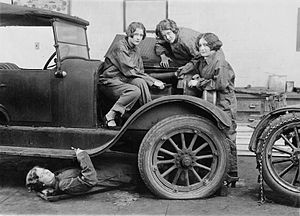
Mekaniker
Kvindelige automekanikere i USA i 1927
Mekaniker anvendes som populærbetegnelse for automekaniker, der har som job at reparere biler. Som mekaniker har man taget en erhvervsuddannelse.